Gregory Fiennes, 10th Baron Dacre

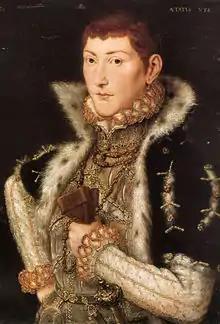
"Gregory Fiennes, 10th Baron Dacre, detail of a portrait by Hans Eworth, 1559"

He was the son of Thomas Fiennes, 9th Baron Dacre (c. 1515–1541) and Mary Neville. He was baptized at Hurstmonceux, Sussex, on 25 June 1539 and he may have been named after Thomas Cromwell's son, Gregory.